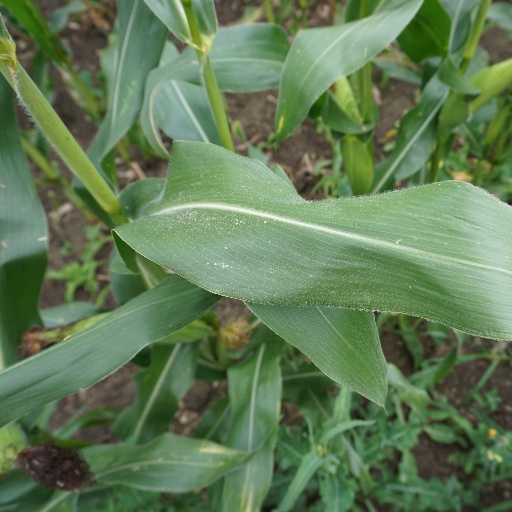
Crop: maize; corn